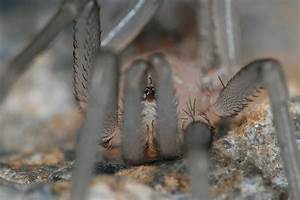
Label: ragno